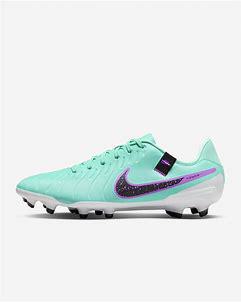
Brand: Nike
Model: Jr Tiempo Legend 10 Academy